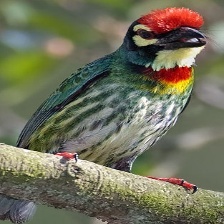
Species: COPPERSMITH BARBET
Scientific name: MEGALAIMA HAEMACEPHALA